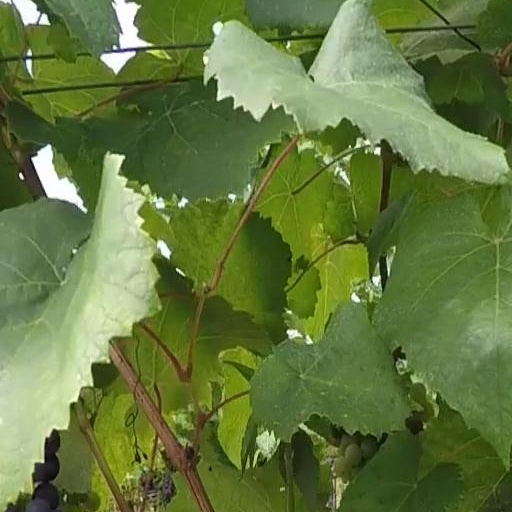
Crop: grape